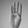
ASL letter: B